Providence (1866 steamboat)

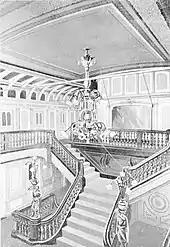
Interior of "Providence", showing the main stairway and bulkhead in the rear saloon

When completed, "Providence" and "Bristol" were amongst the largest and most lavishly outfitted American vessels of their time. Each ship had 240 staterooms and over 300 berths, capable of accommodating 1,200 passengers, 840 of them in sleeping quarters. Their freight capacity was estimated at 40 railroad freight cars each. Their wooden hulls and paddle-boxes were strengthened with iron cross-bracings, while for safety they were installed with watertight compartments. The ships had gas lighting, and later on, steam heating and steam-powered steering. The decks, which were built of white oak, included an extra "gallery tier" deck from which passengers could view their surroundings.